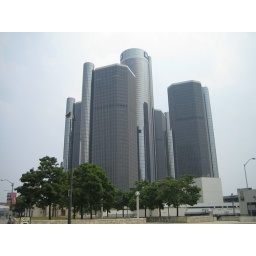
Where I stayed. The only building in Detroit with intact glass windows.